Oregon Public Library

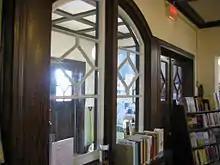
The four-panel wooden interior double doors are designed in an Arts and Crafts motif.

Though Arts and Crafts is specifically regarded as a movement within architecture, as opposed to a full-blown style, there are elements that are considered typical to buildings designed in the style. Examples include, dark, heavy woodwork and very simple ornamentation. The Oregon Public Library contains functional elements associated with that movement. Dark woodwork is found throughout the building, first in the stairwell to the gallery and its balusters and newel posts and then in the four-panel wooden interior door. The ceilings are coffered and have exposed wooden beams. Also located in the interior is a large 1909 wooden floor clock, a built-in storage cabinet, and two wooden fuse boxes that all evoke the Arts and Crafts movement.